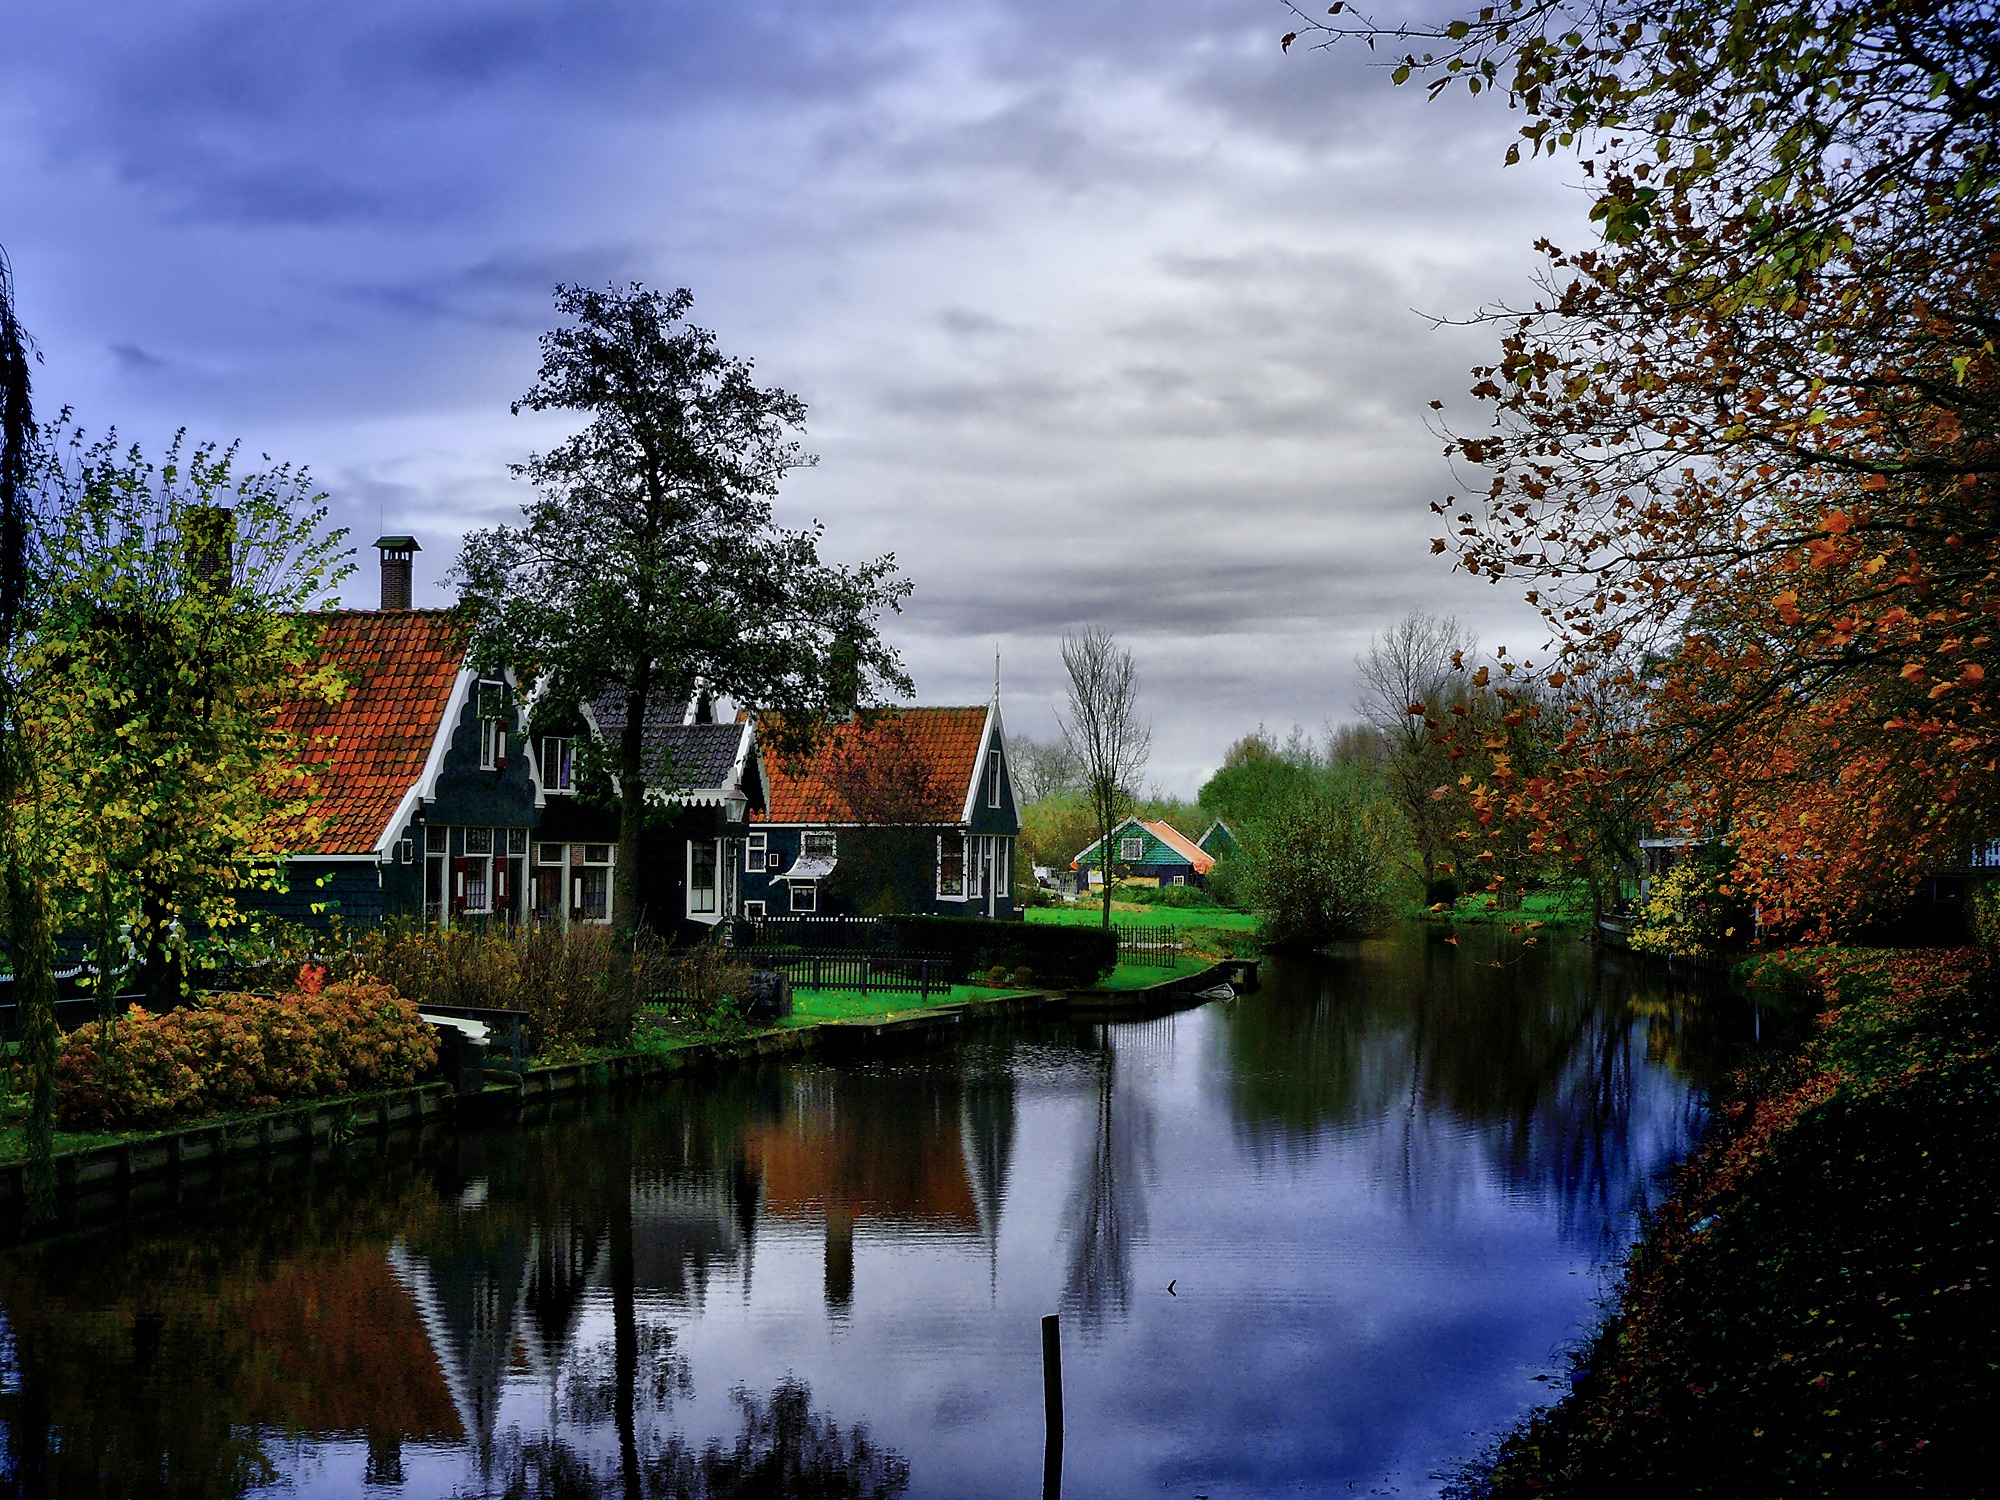
landscape, tree, water, nature, architecture, plant, sky, morning, leaf, flower, lake, town, view, building, chateau, river, canal, country, pond, evening, reflection, autumn, park, landmark, garden, season, waterway, body of water, trees, outside, netherlands, houses, historical, rural area, zaanse schans, woody plant